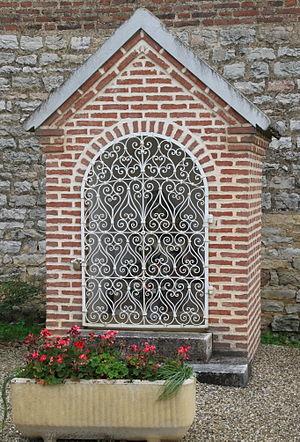
Oratoire de la Pietà trouvée dans le Doubs